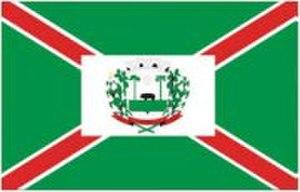
Drapeau de la municipalité de Caibi - SC - Brésil
Caibi est une ville brésilienne de l'ouest de l'État de Santa Catarina.